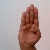
The image shows a hand gesture representing the letter 'B' in Indian Sign Language.